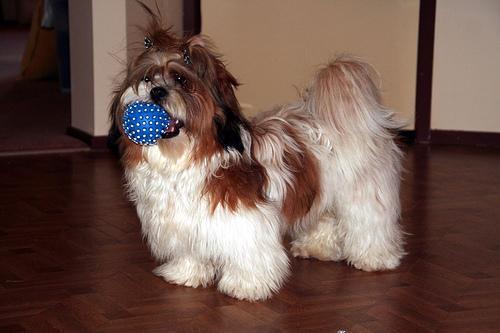
Lhasa